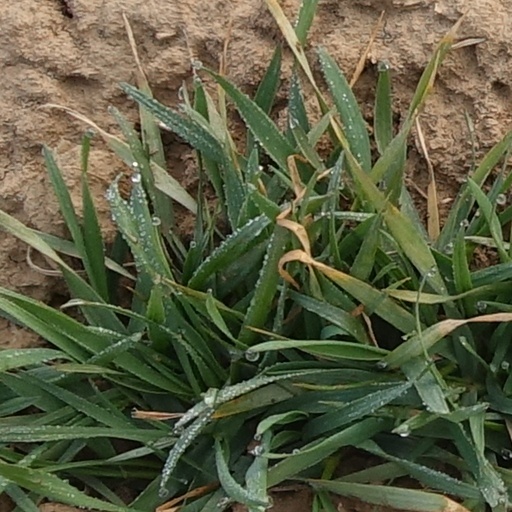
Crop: wheat